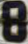
Number: 8